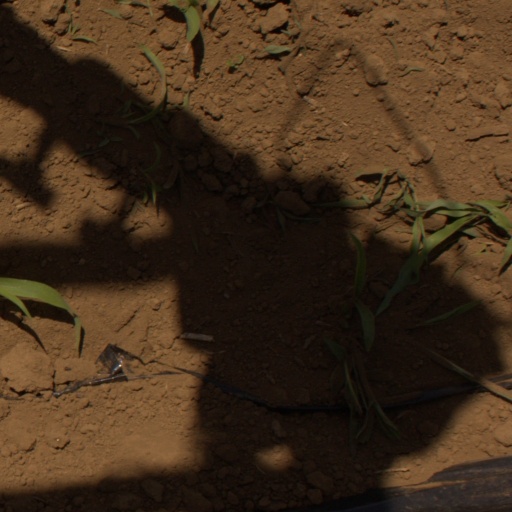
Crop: Jerusalem artichoke